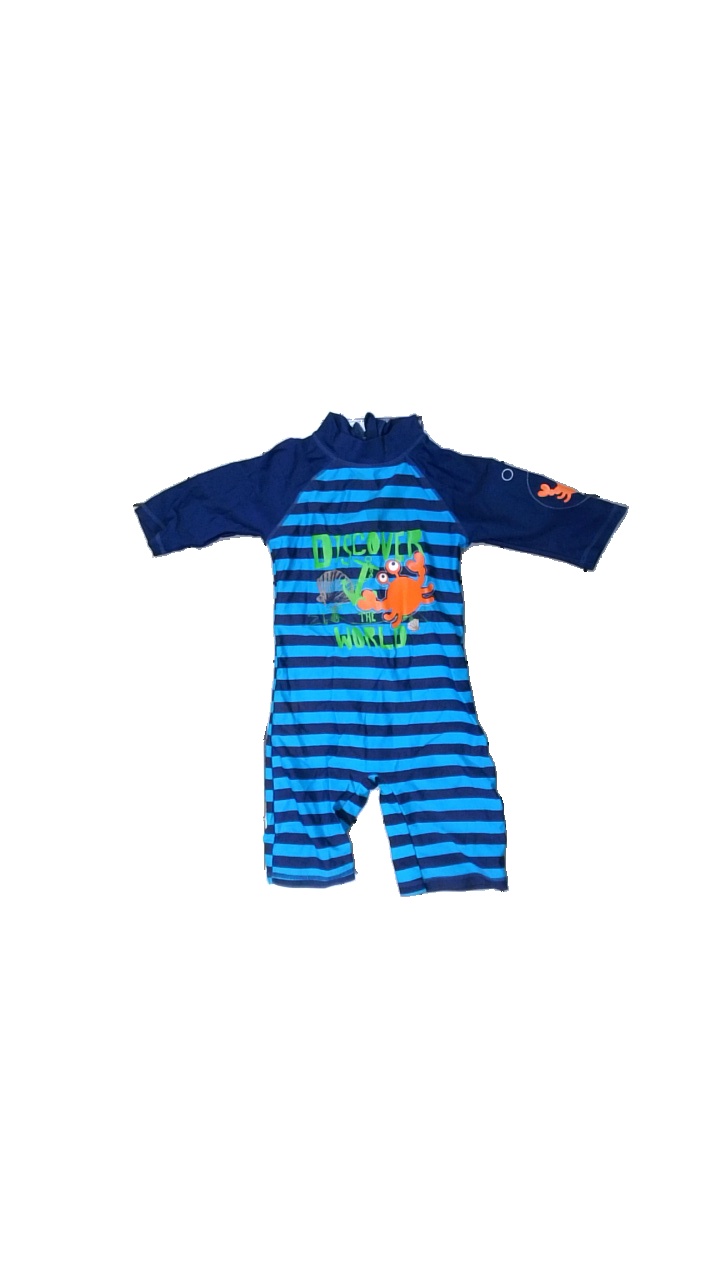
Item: Top (Children)
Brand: Surf Boy
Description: Striped blue bathing suit for children
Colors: Blue, Orange, Green
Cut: Regular
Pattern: Striped
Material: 100% nylon
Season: All
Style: Sports
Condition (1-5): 2
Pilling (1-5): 5
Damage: Stain
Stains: Major
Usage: Export
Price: <50